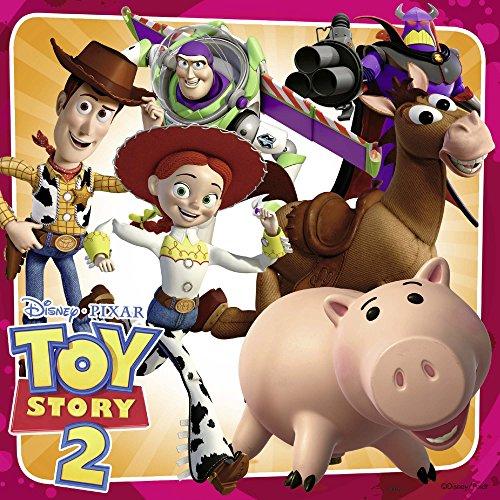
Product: Ravensburger Disney Toy Story: History Puzzle Set (3 x 49 Piece)
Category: Toys & Games | Puzzles | Jigsaw Puzzles
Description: Great Condition.
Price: $11.99
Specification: ProductDimensions:10.8x7.5x1.5inches|ItemWeight:12ounces|ShippingWeight:12ounces(Viewshippingratesandpolicies)|DomesticShipping:ItemcanbeshippedwithinU.S.|InternationalShipping:ThisitemcanbeshippedtoselectcountriesoutsideoftheU.S.LearnMore|ASIN:B07B4NV94K|Itemmodelnumber:08038|Manufacturerrecommendedage:5-7years